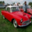
Label: automobile